2012 phenomenon

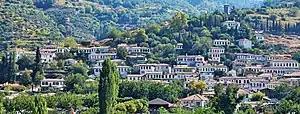
a small village of blue houses, next to a mountain

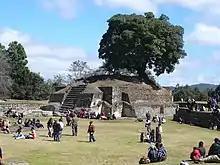
The Mayan Ruins of Iximche in Tecpán Guatemala on 21 December 2012

Beginning in 2000, the small French village of Bugarach, population 189, began receiving visits from "esoterics"—mystic believers who had concluded that the local mountain, Pic de Bugarach, was the ideal location to weather the transformative events of 2012. In 2011, the local mayor, Jean-Pierre Delord, began voicing fears to the international press that the small town would be overwhelmed by an influx of thousands of visitors in 2012, even suggesting he might call in the army. "We've seen a huge rise in visitors", Delord told "The Independent" in March 2012. "Already this year more than 20,000 people have climbed right to the top, and last year we had 10,000 hikers, which was a significant rise on the previous 12 months. They think Pic de Bugarach is 'un garage à ovnis' [a garage for UFOs]. The villagers are exasperated: the exaggerated importance of something which they see as completely removed from reality is bewildering. After 21 December, this will surely return to normal." In December 2012, the French government placed 100 police and firefighters around both Bugarach and Pic de Bugarach, limiting access to potential visitors. Ultimately, only about 1,000 visitors appeared at the height of the "event". Two raves were foiled, 12 people had to be turned away from the peak, and 5 people were arrested for carrying weapons. Jean-Pierre Delord was criticised by members of the community for failing to take advantage of the media attention and promote the region.